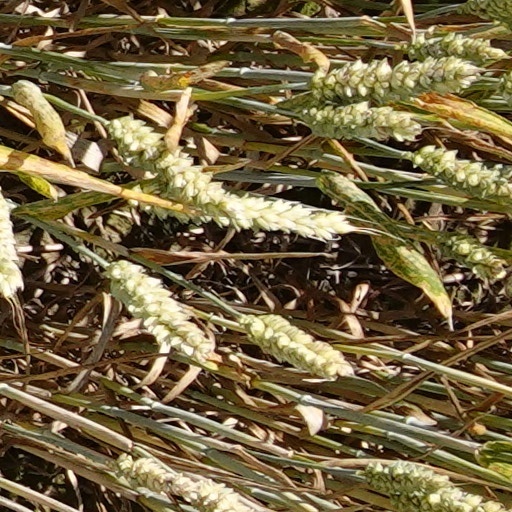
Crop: wheat